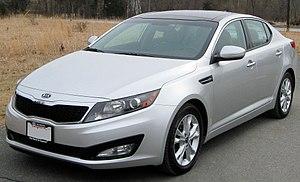
Kia est le nom d'un constructeur automobile sud-coréen, créé en 1944, ayant des usines en Corée du Sud, aux États-Unis, en Chine et en Slovaquie.